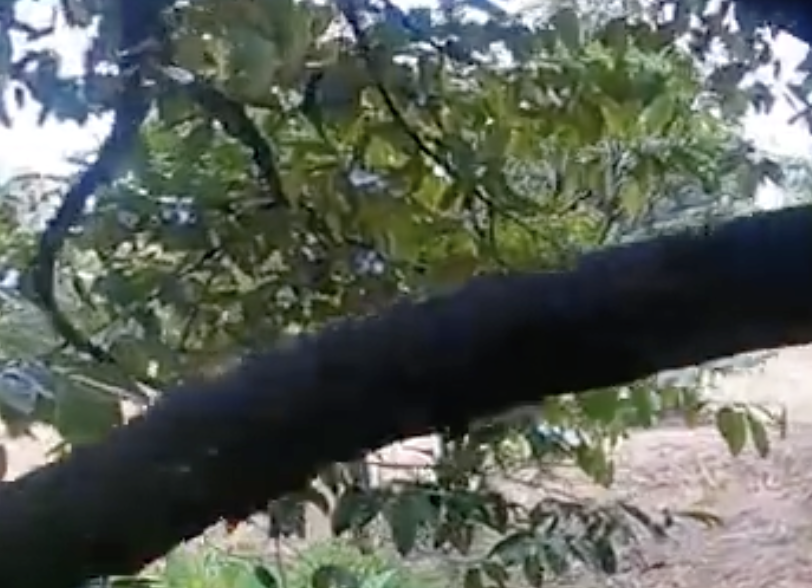
Label: sooty_mold